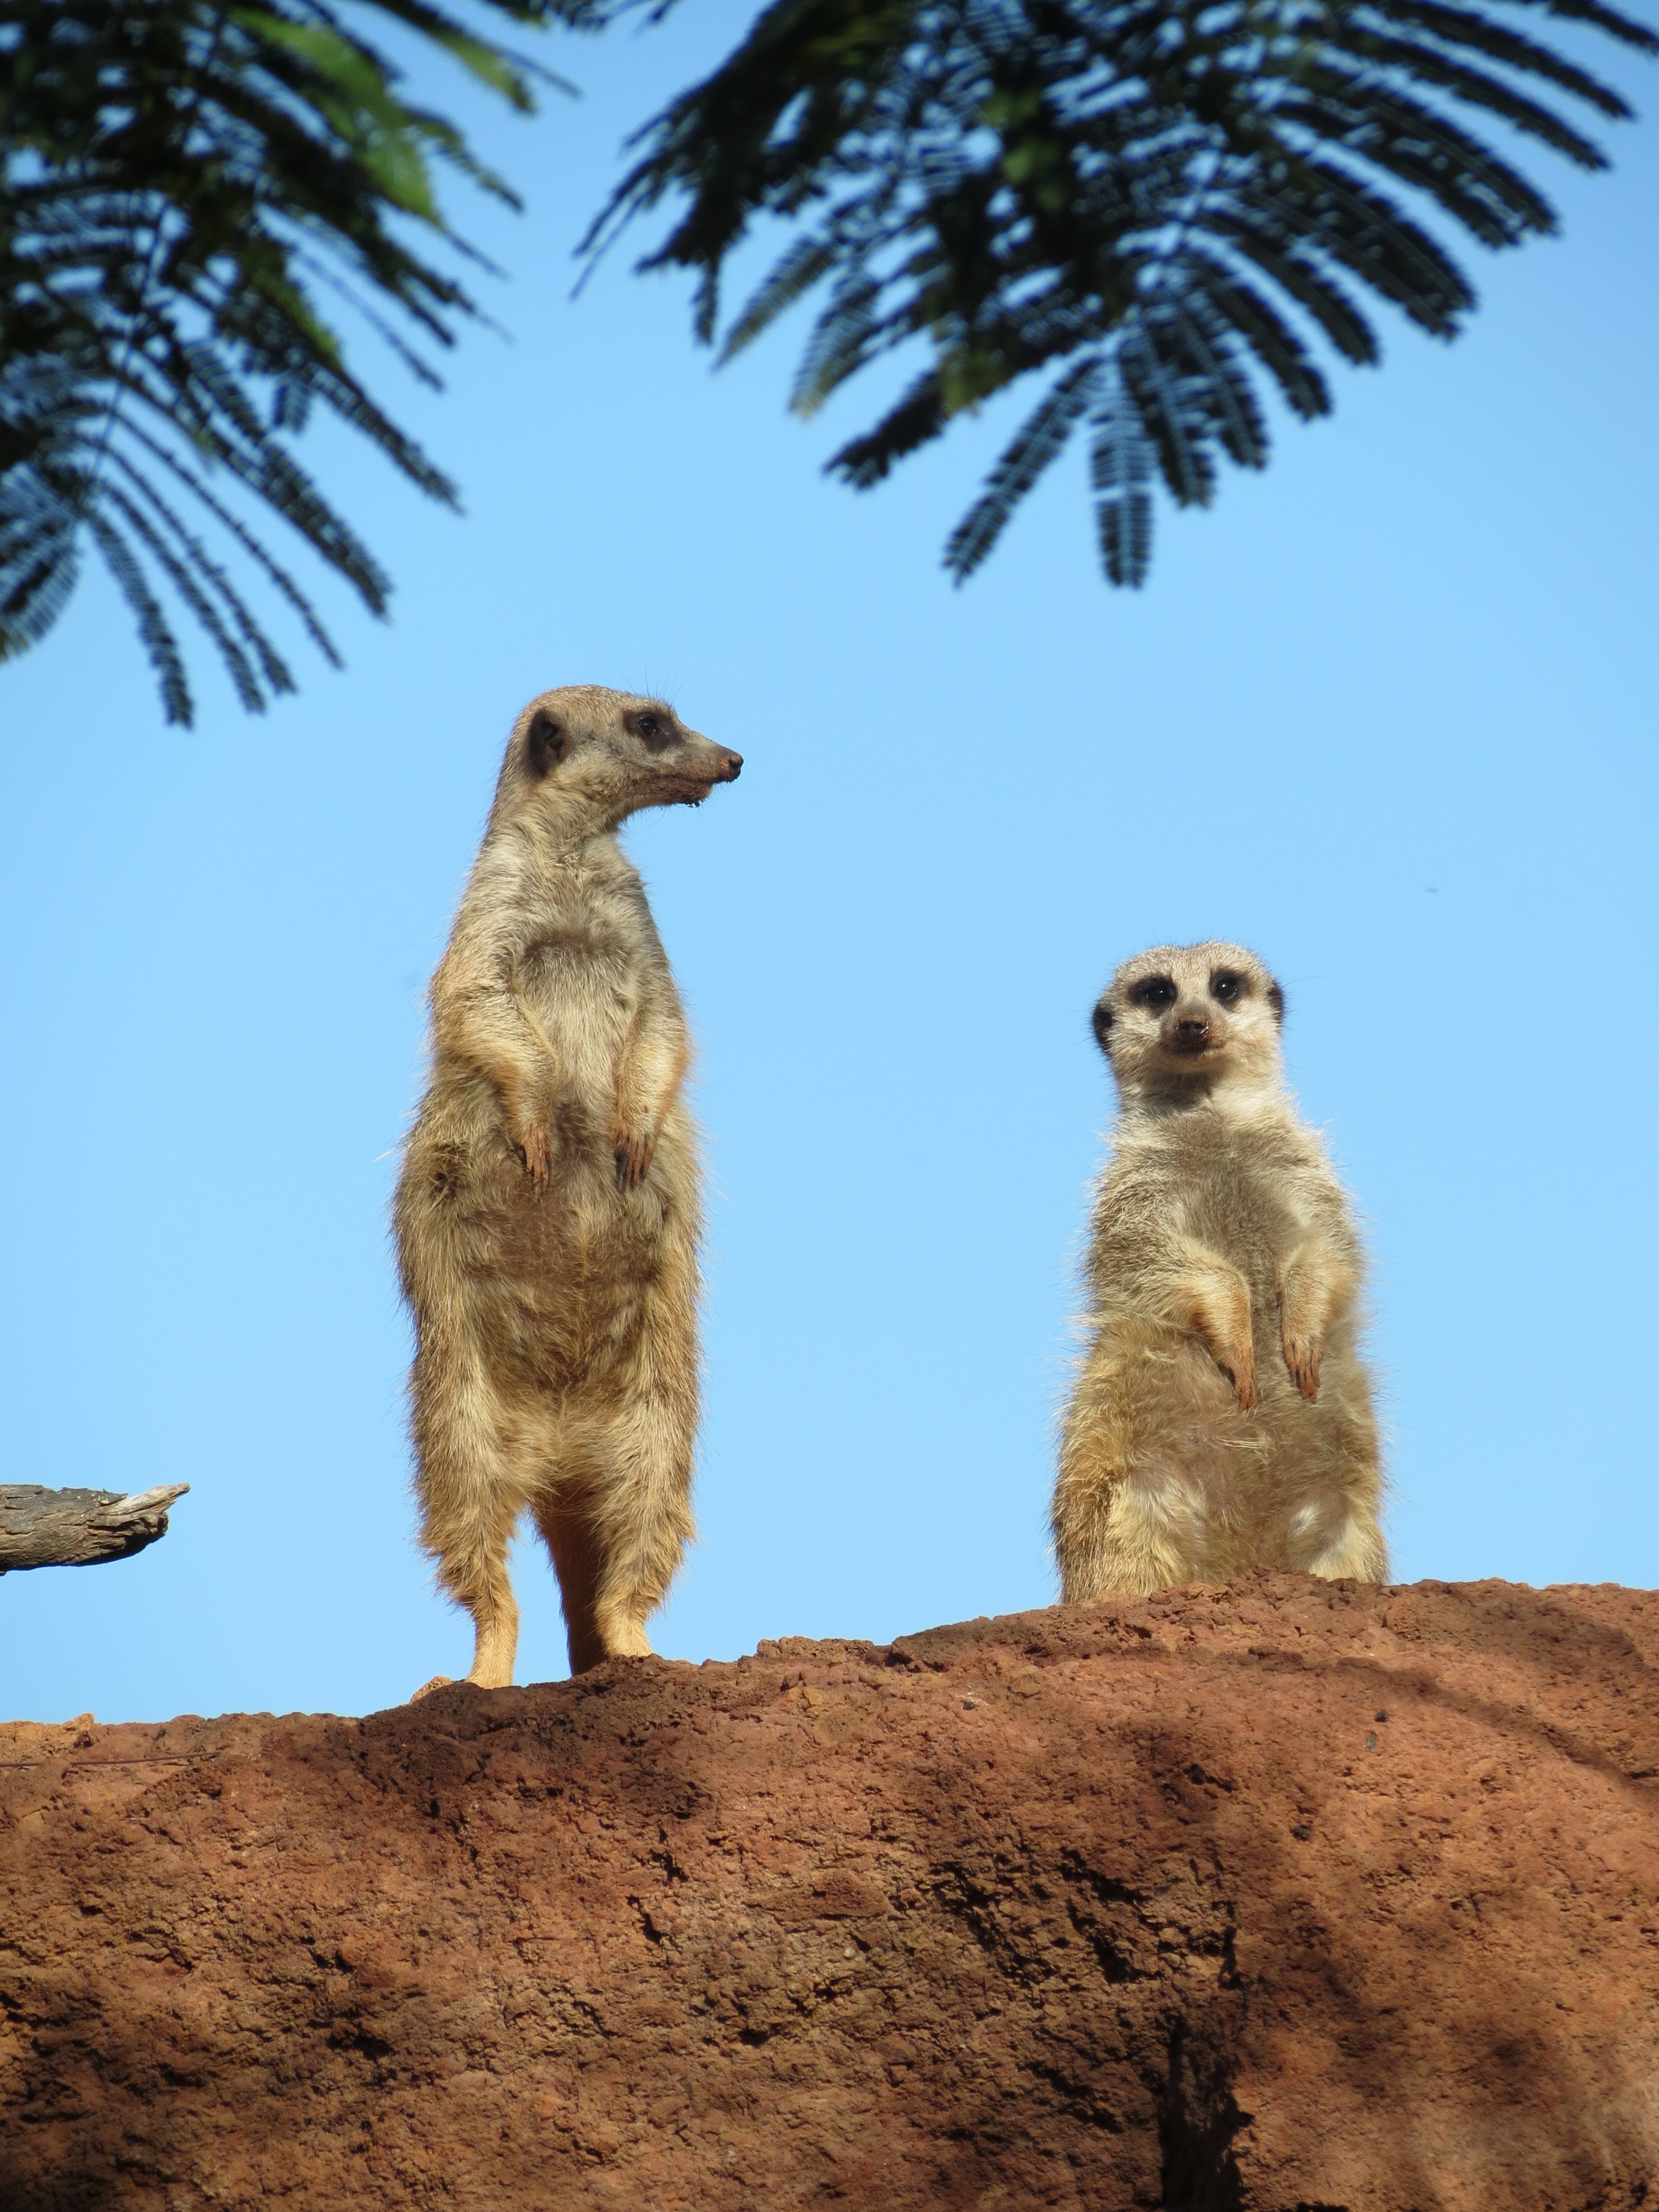
sky, animal, wildlife, zoo, mammal, fauna, fun, mamals, meerkat, mongoose, peer